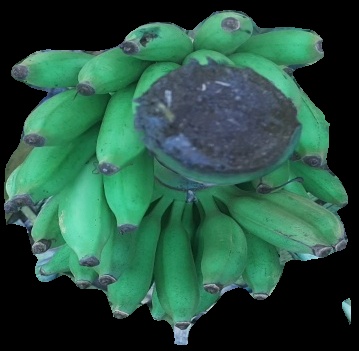
Variety: elakki-bale
Grade: grade1